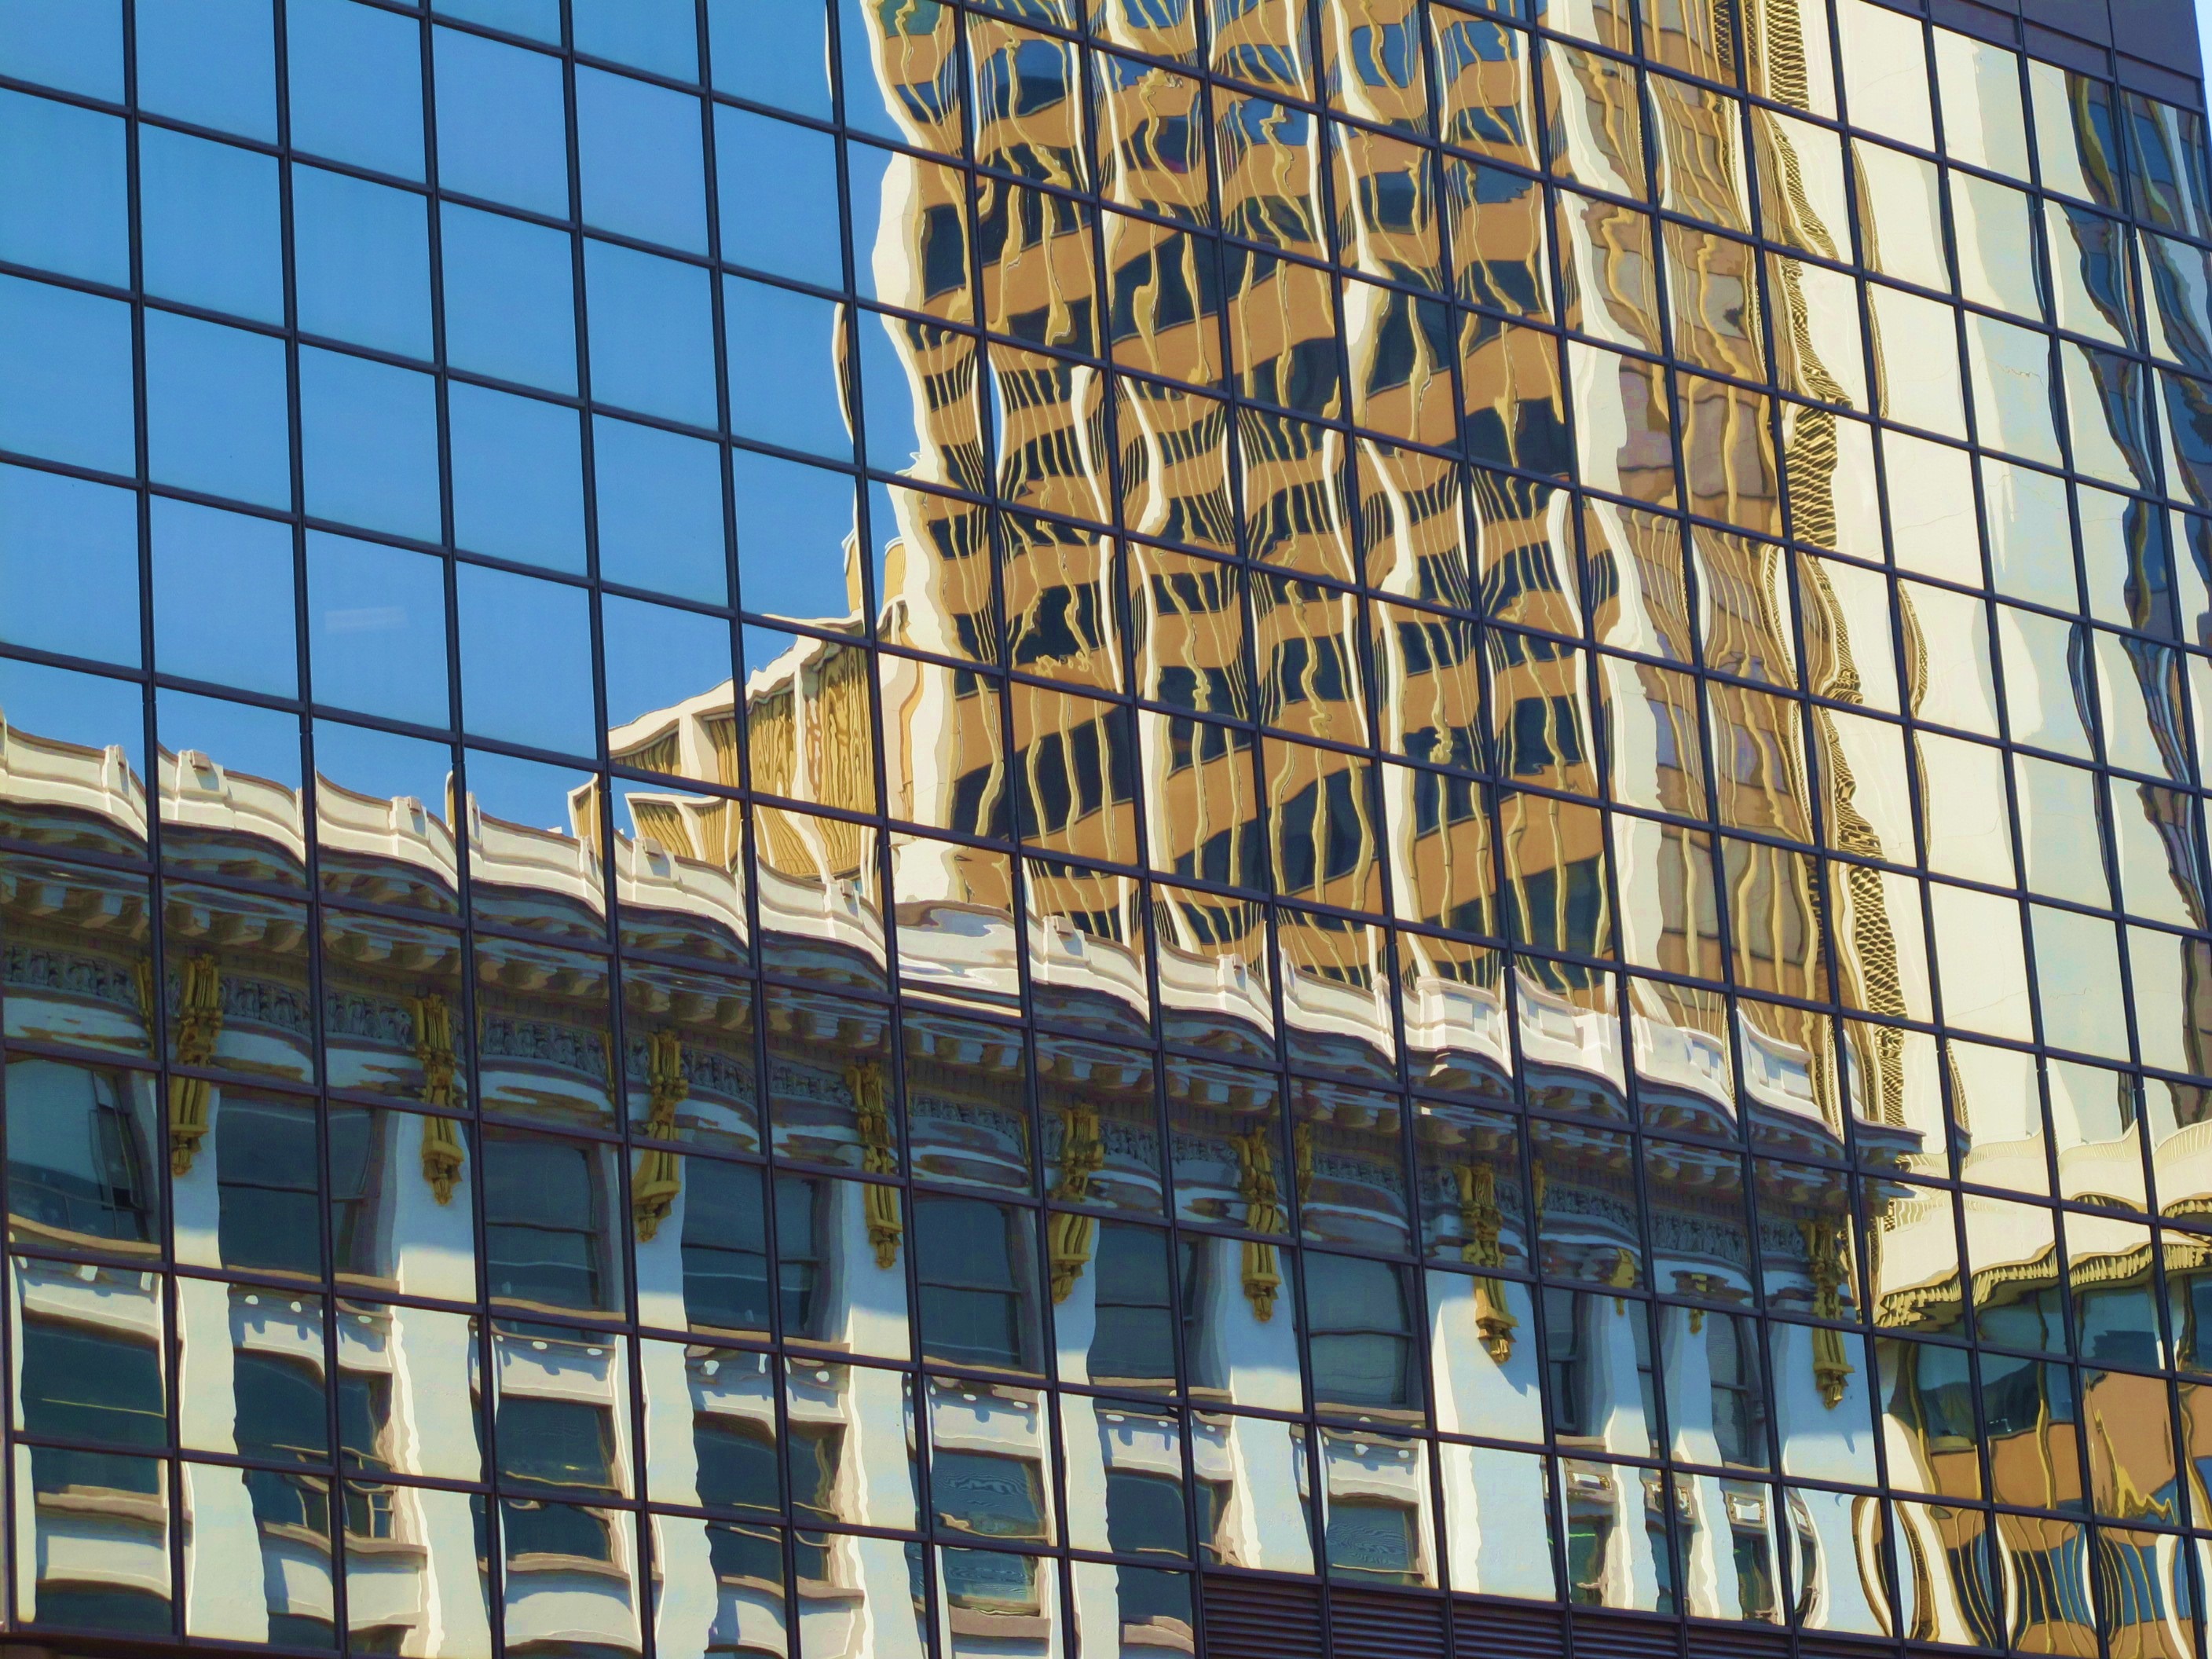
architecture, white, texture, window, building, skyscraper, downtown, pattern, geometric, plaza, square, landmark, facade, blue, yellow, california, stadium, tower block, modern building, windows, squares, mirror, mirrored, headquarters, condominium, san diego, urban area, window covering, reflections reflection